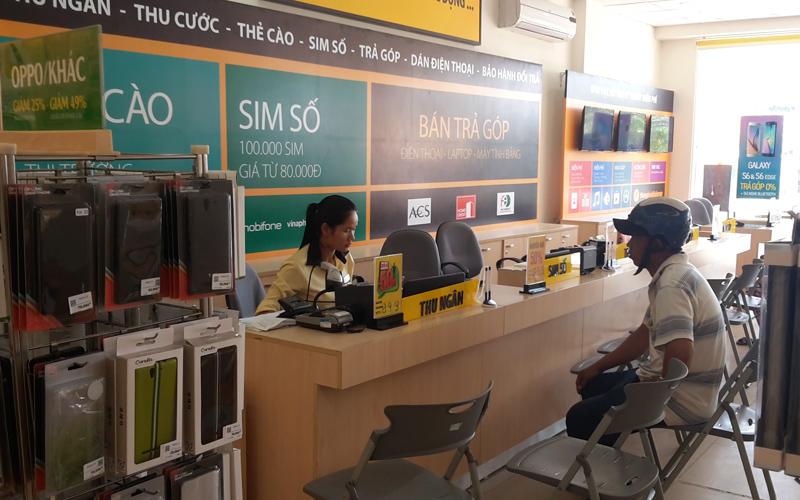
ở đối diện cô gái có sự xuất hiện của một người đàn ông đội mũ bảo hiểm